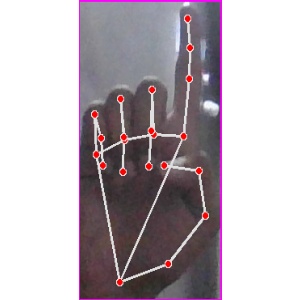
अक्षर: क